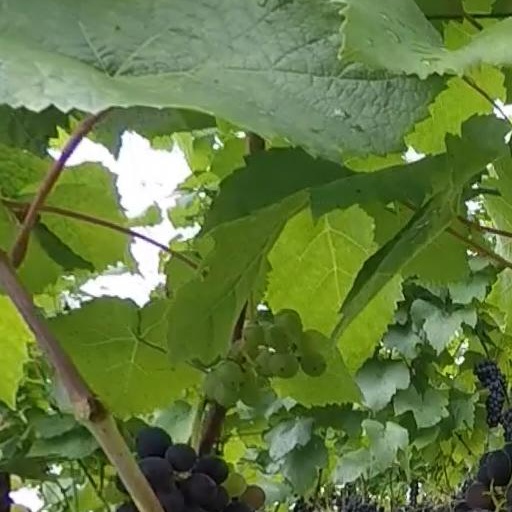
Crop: grape